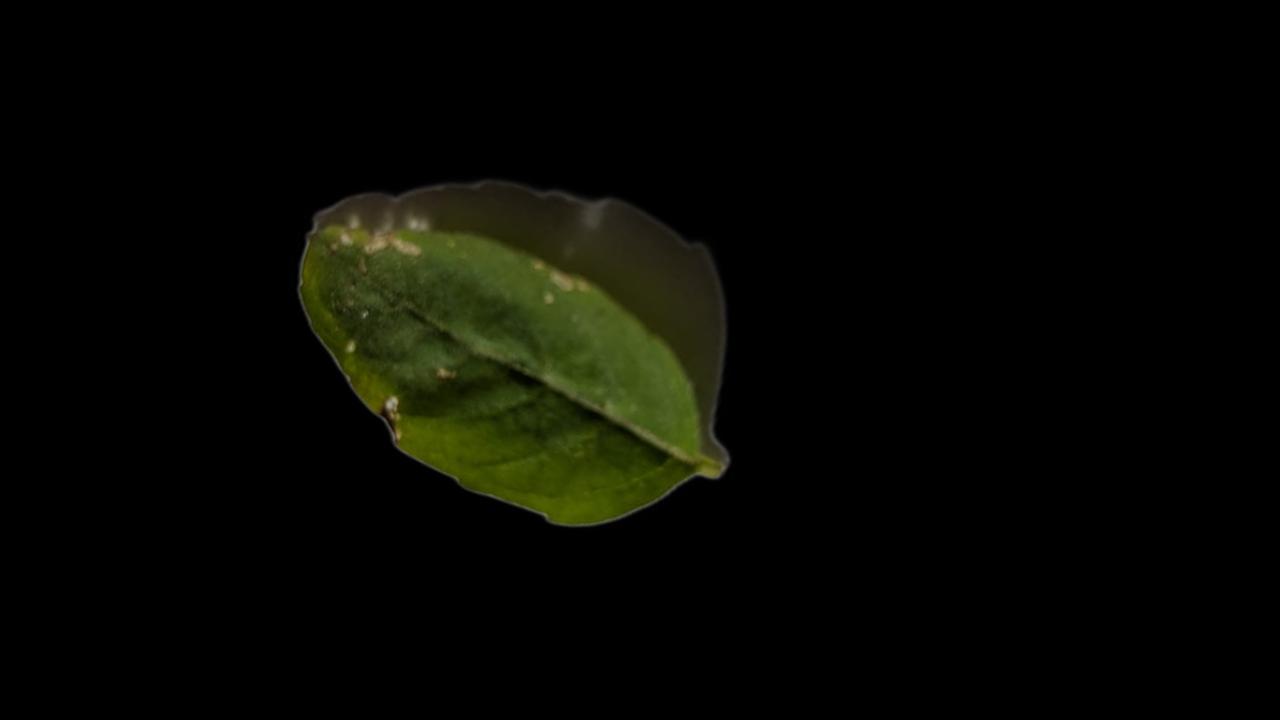
Plant: Tulsi